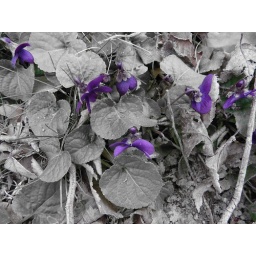
First flowers of spring: Lovely violets, rising. From their bed of leaves. (Haiku by SiRiChandra)